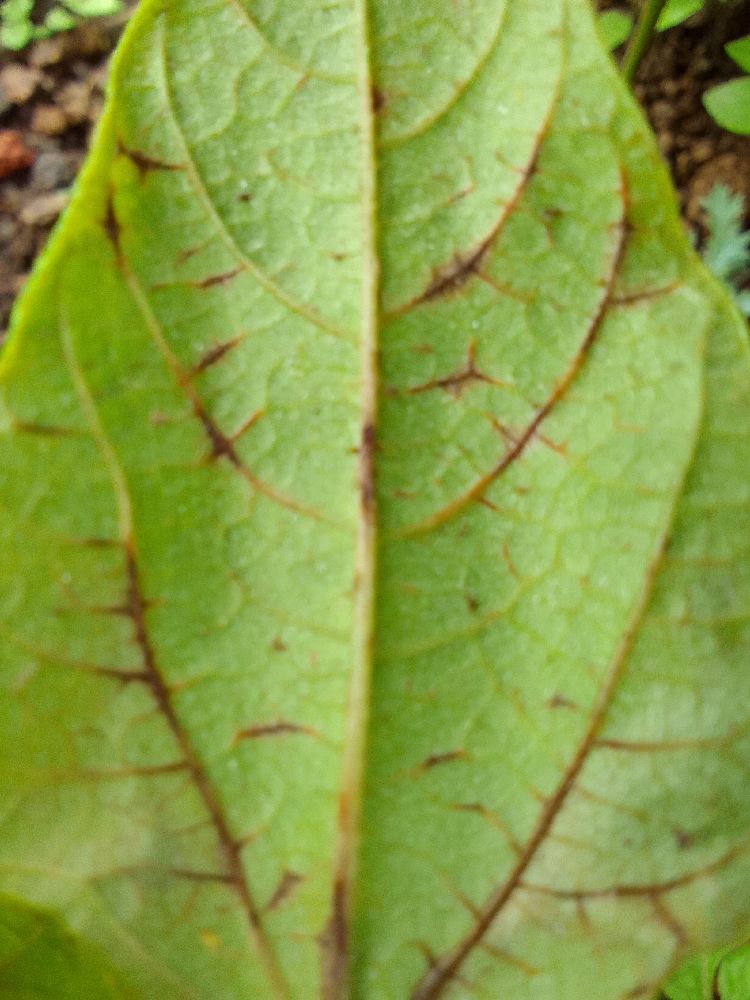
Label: anthracnose